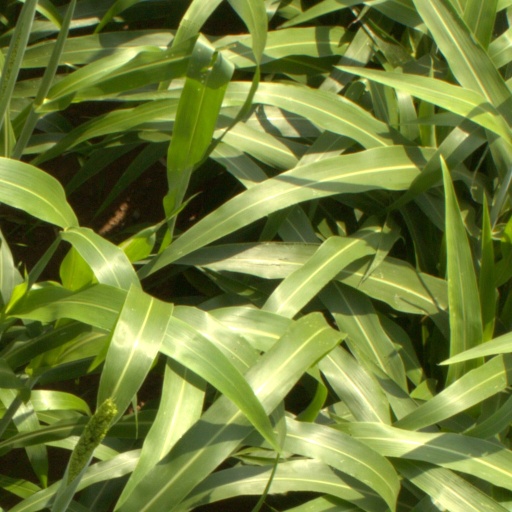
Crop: sorghum